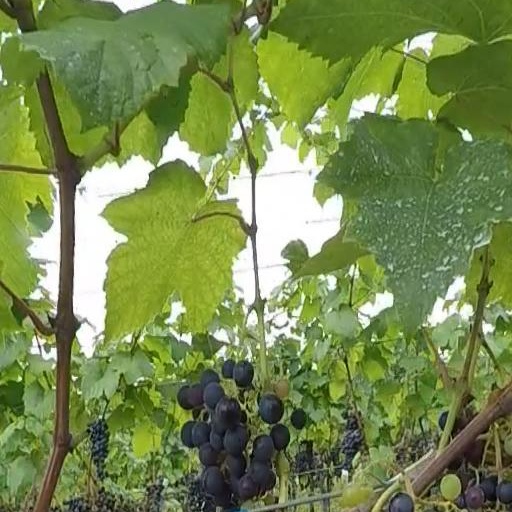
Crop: grape